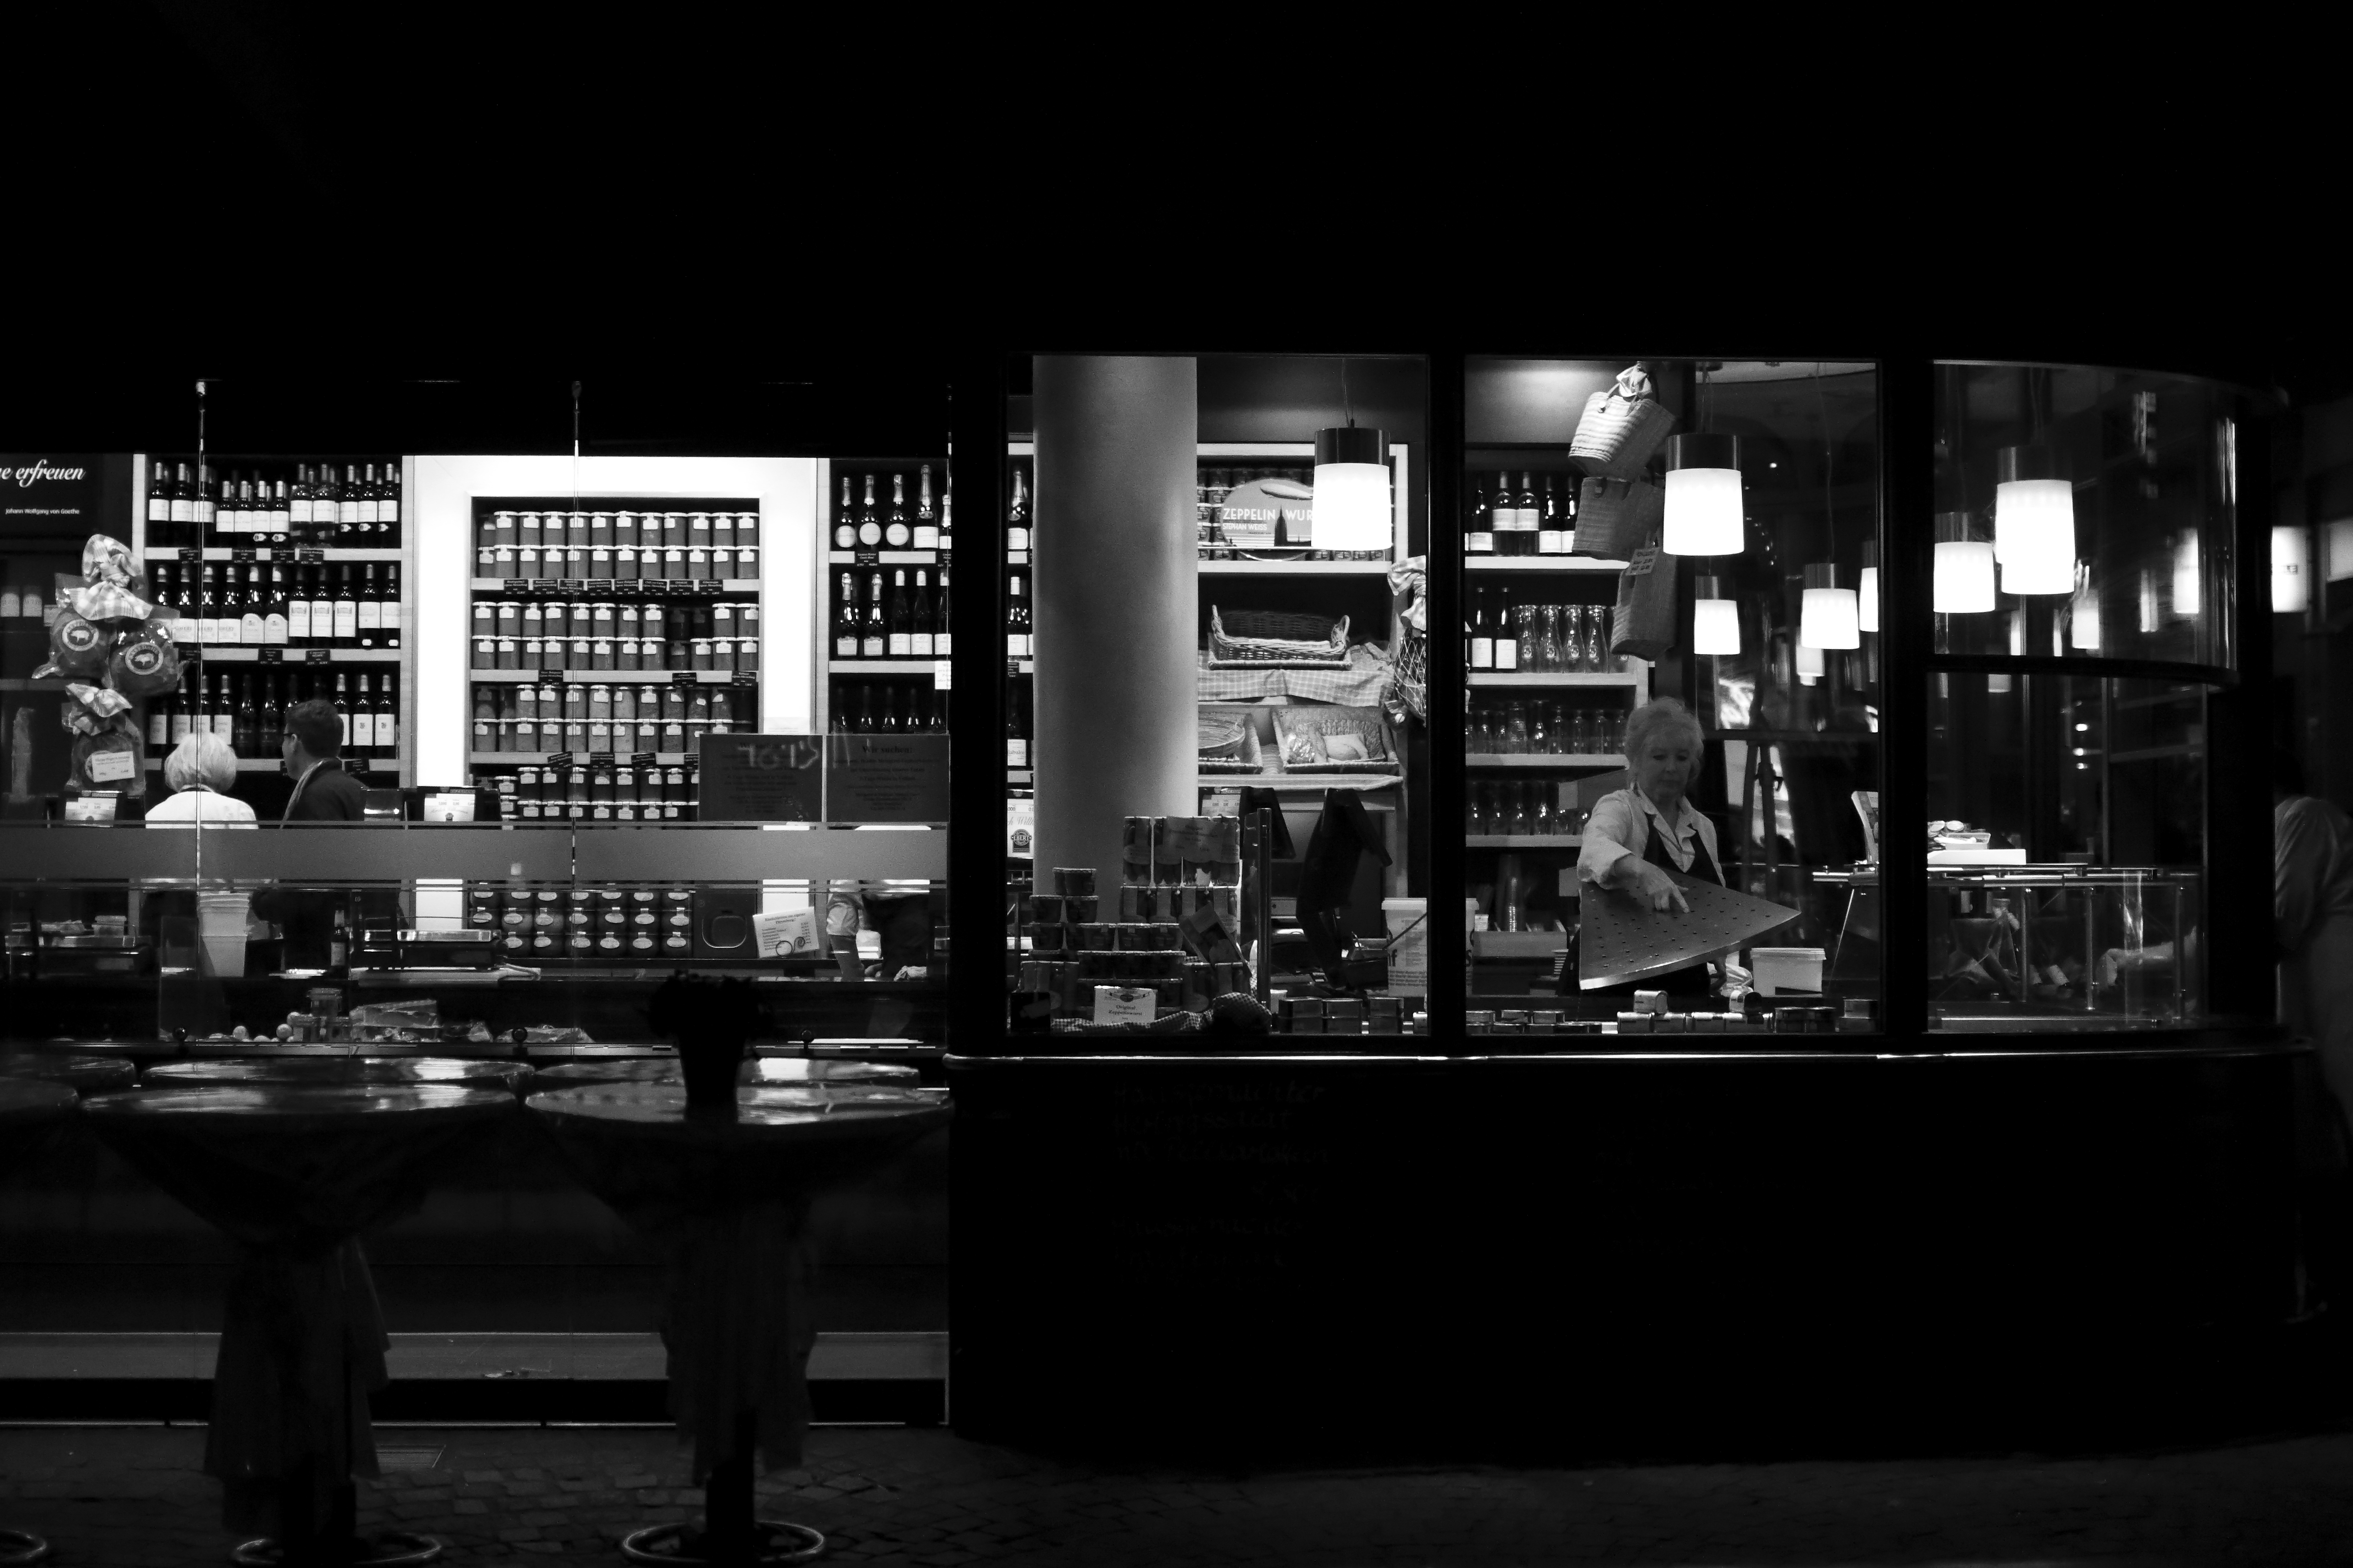
black and white, white, skyline, night, photography, cityscape, shop, darkness, black, monochrome, bw, blackandwhite, blackwhite, germany, alemania, allemagne, sw, schwarzweiss, schwarzweis, shape, frankfurtmain, frankfurtammain, frankfurtam, frankfurtamain, germania, hesse, hassia, hessen, laden, geschft, frankfurt, schwarzweissfotografie, schwarzweisfotografie, deli, delicatessen, feinkost, metropolis, monochrome photography, film noir